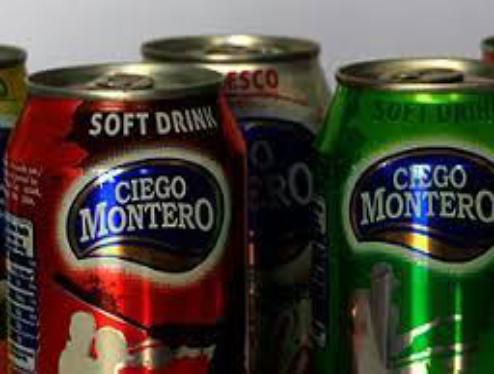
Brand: Ciego Montero
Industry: Food